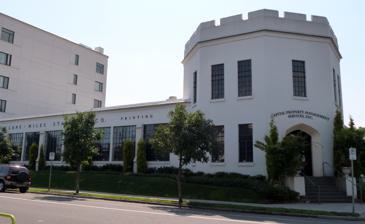
Building: Lane–Miles Standish Company Printing Plant
Country: United States of America
Year built: 1929
Historic building in Portland, Oregon, U.S. United States historic place Lane–Miles Standish Company Printing Plant U.S. National Register of Historic Places The building in 2012 Show map of Portland, Oregon Show map of Oregon Show map of the United States Location 1539 NW 19th Ave., Portland, Oregon Coordinates 45°32′01″N 122°41′18″W / 45.53361°N 122.68833°W / 45.53361; -122.68833 ( Lane--Miles Standish Company Printing Plant ) Area 0.6 acres (0.24 ha) Built 1929 Architect Austin Co. Architectural style Late Gothic Revival NRHP reference No. 07000262 Added to NRHP March 27, 2007 The Lane–Miles Standish Printing Plant is a building in Portland, Oregon . It was commissioned by Alan Lane and Miles Standish, successful businessmen in the printing industry who created the Lane–Miles Standish Printing Company , and designed by the Cleveland -based Austin Company in 1929. It is an example of late gothic revival architecture , which originated in Europe . The building was originally used as a printing plant but now is used by a management and design company. It is also now connected to a newer apartment building called Lane 1919. Description Located at 1539 NW 19th Avenue in Portland, the main building is two stories high with its prominent feature being its castellated rooftop situated atop the main entrance to the building. It also has features inspired by the late gothic revival architecture movement. These features include the previously mentioned castellated rooftop, buttresses and divided window panels. Most of these features are toned down from their European counterparts, like the small white buttresses, which pale in comparison to a building like the Reims Cathedral in France. The exterior is mostly white with some black outlines. Although not used for printing anymore, it still bears the name of the old company adding to the historical context of the building to this day. The main building is about 13,000 square feet and has an apartment building to the side called Lane 1919 that was constructed in 2006. History The Lane–Miles Standish Printing Company began in 1919 and was started by Alan Lane and Miles Standish, two businessmen. In 1929, they commissioned the building to have a new facility for their company. The late gothic revival architecture idea came from Alan Lane, who was reminded of buildings from his childhood in the area where he grew up. The building is still owned by the surviving relatives of the founders and is now used by a different company not related to the printing business. The building was also recognized by the National Register of Historic Places (NRHP) in March 2007. References